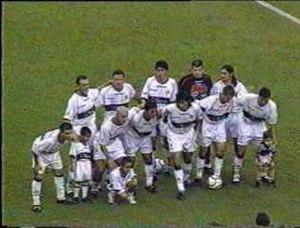
Le Club Olimpia est un club omnisports paraguayen, qui est basé à Asuncion. Fondé en 1902, il est essentiellement soutenu par les descendants des immigrés européens.